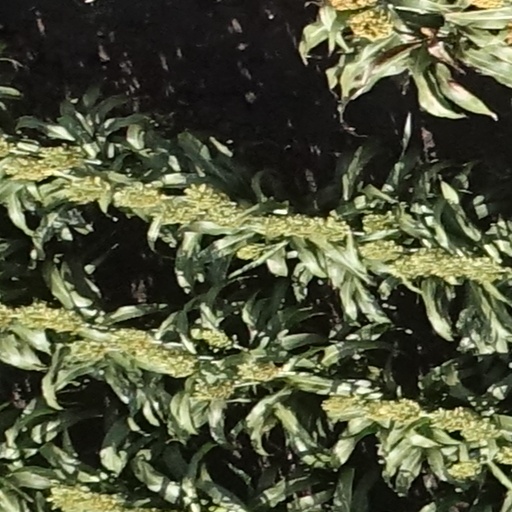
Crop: sorghum